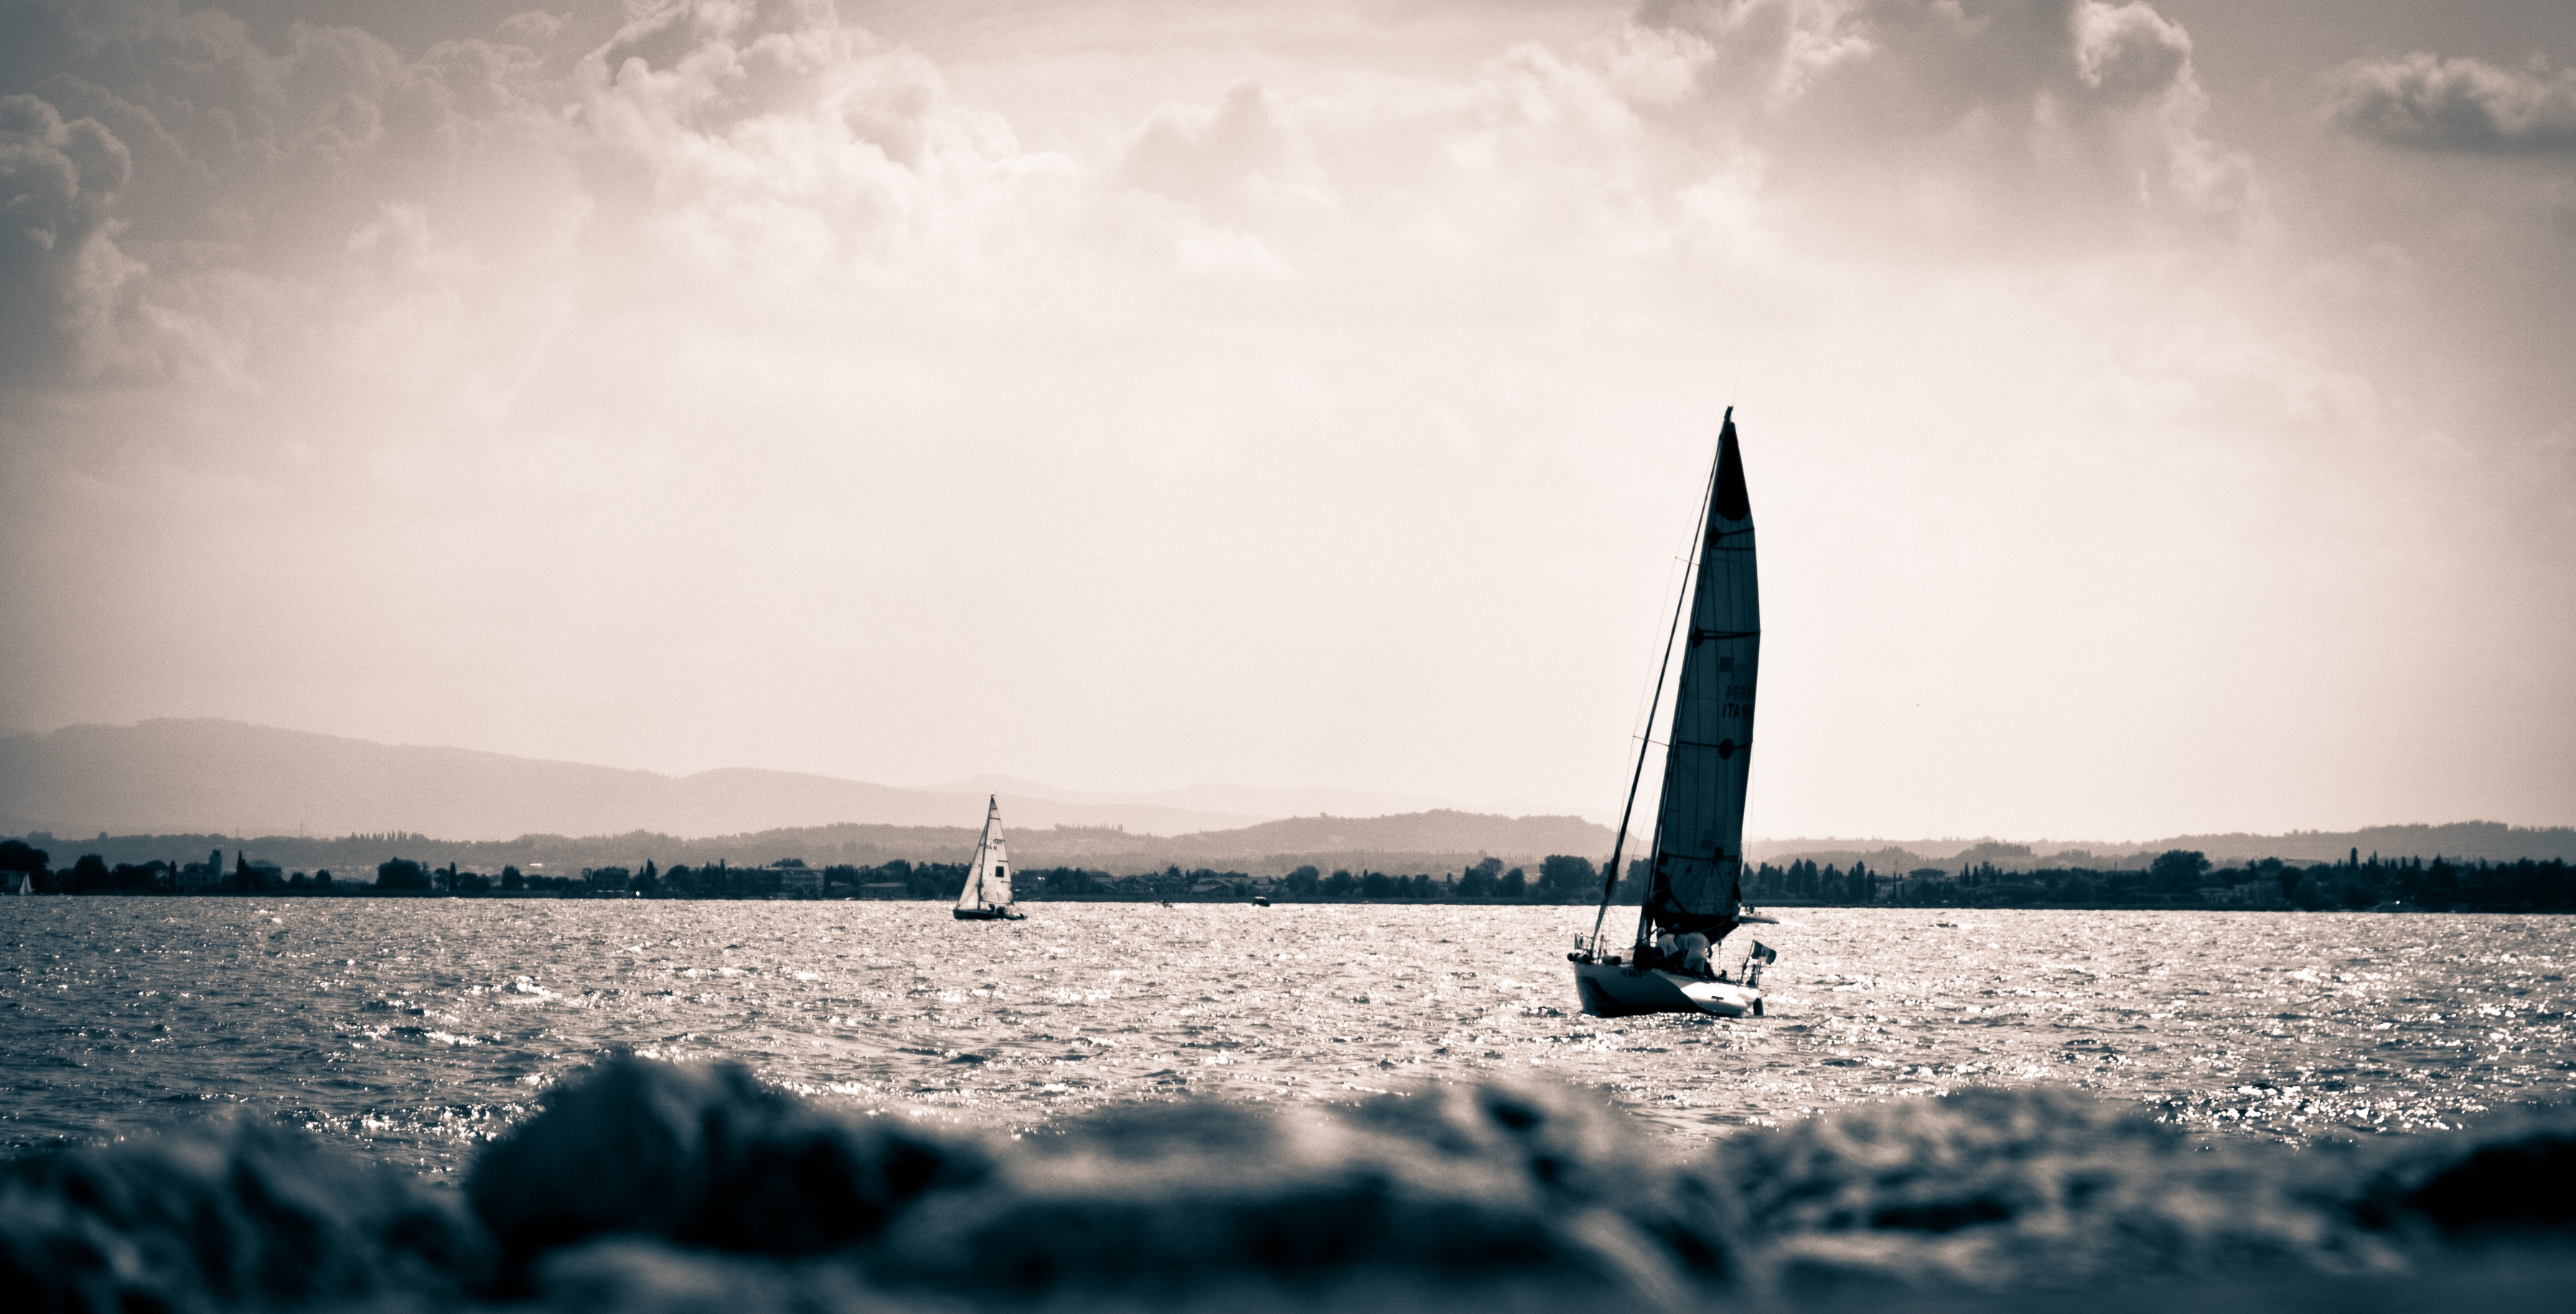
sea, water, ocean, horizon, cloud, sky, sunset, boat, sunlight, morning, wave, lake, wind, reflection, vehicle, sailing, bay, sailboat, body of water, vela, garda, boats, sail, atmospheric phenomenon, wind wave